Mega Apocalypse

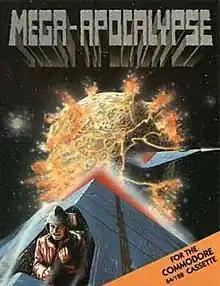

Mega Apocalypse is a multidirectional shooter written by Simon Nicol for the Commodore 64 and ported to the BBC Micro, Amstrad CPC, and ZX Spectrum. It is the sequel to "Crazy Comets". Both games are clones of Gottlieb's 1983 arcade video game "Mad Planets"; "Mega-Apocalypse" adds two players simultaneous multiplayer. The music is by Rob Hubbard.